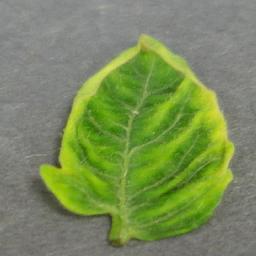
Label: Tomato___Tomato_Yellow_Leaf_Curl_Virus